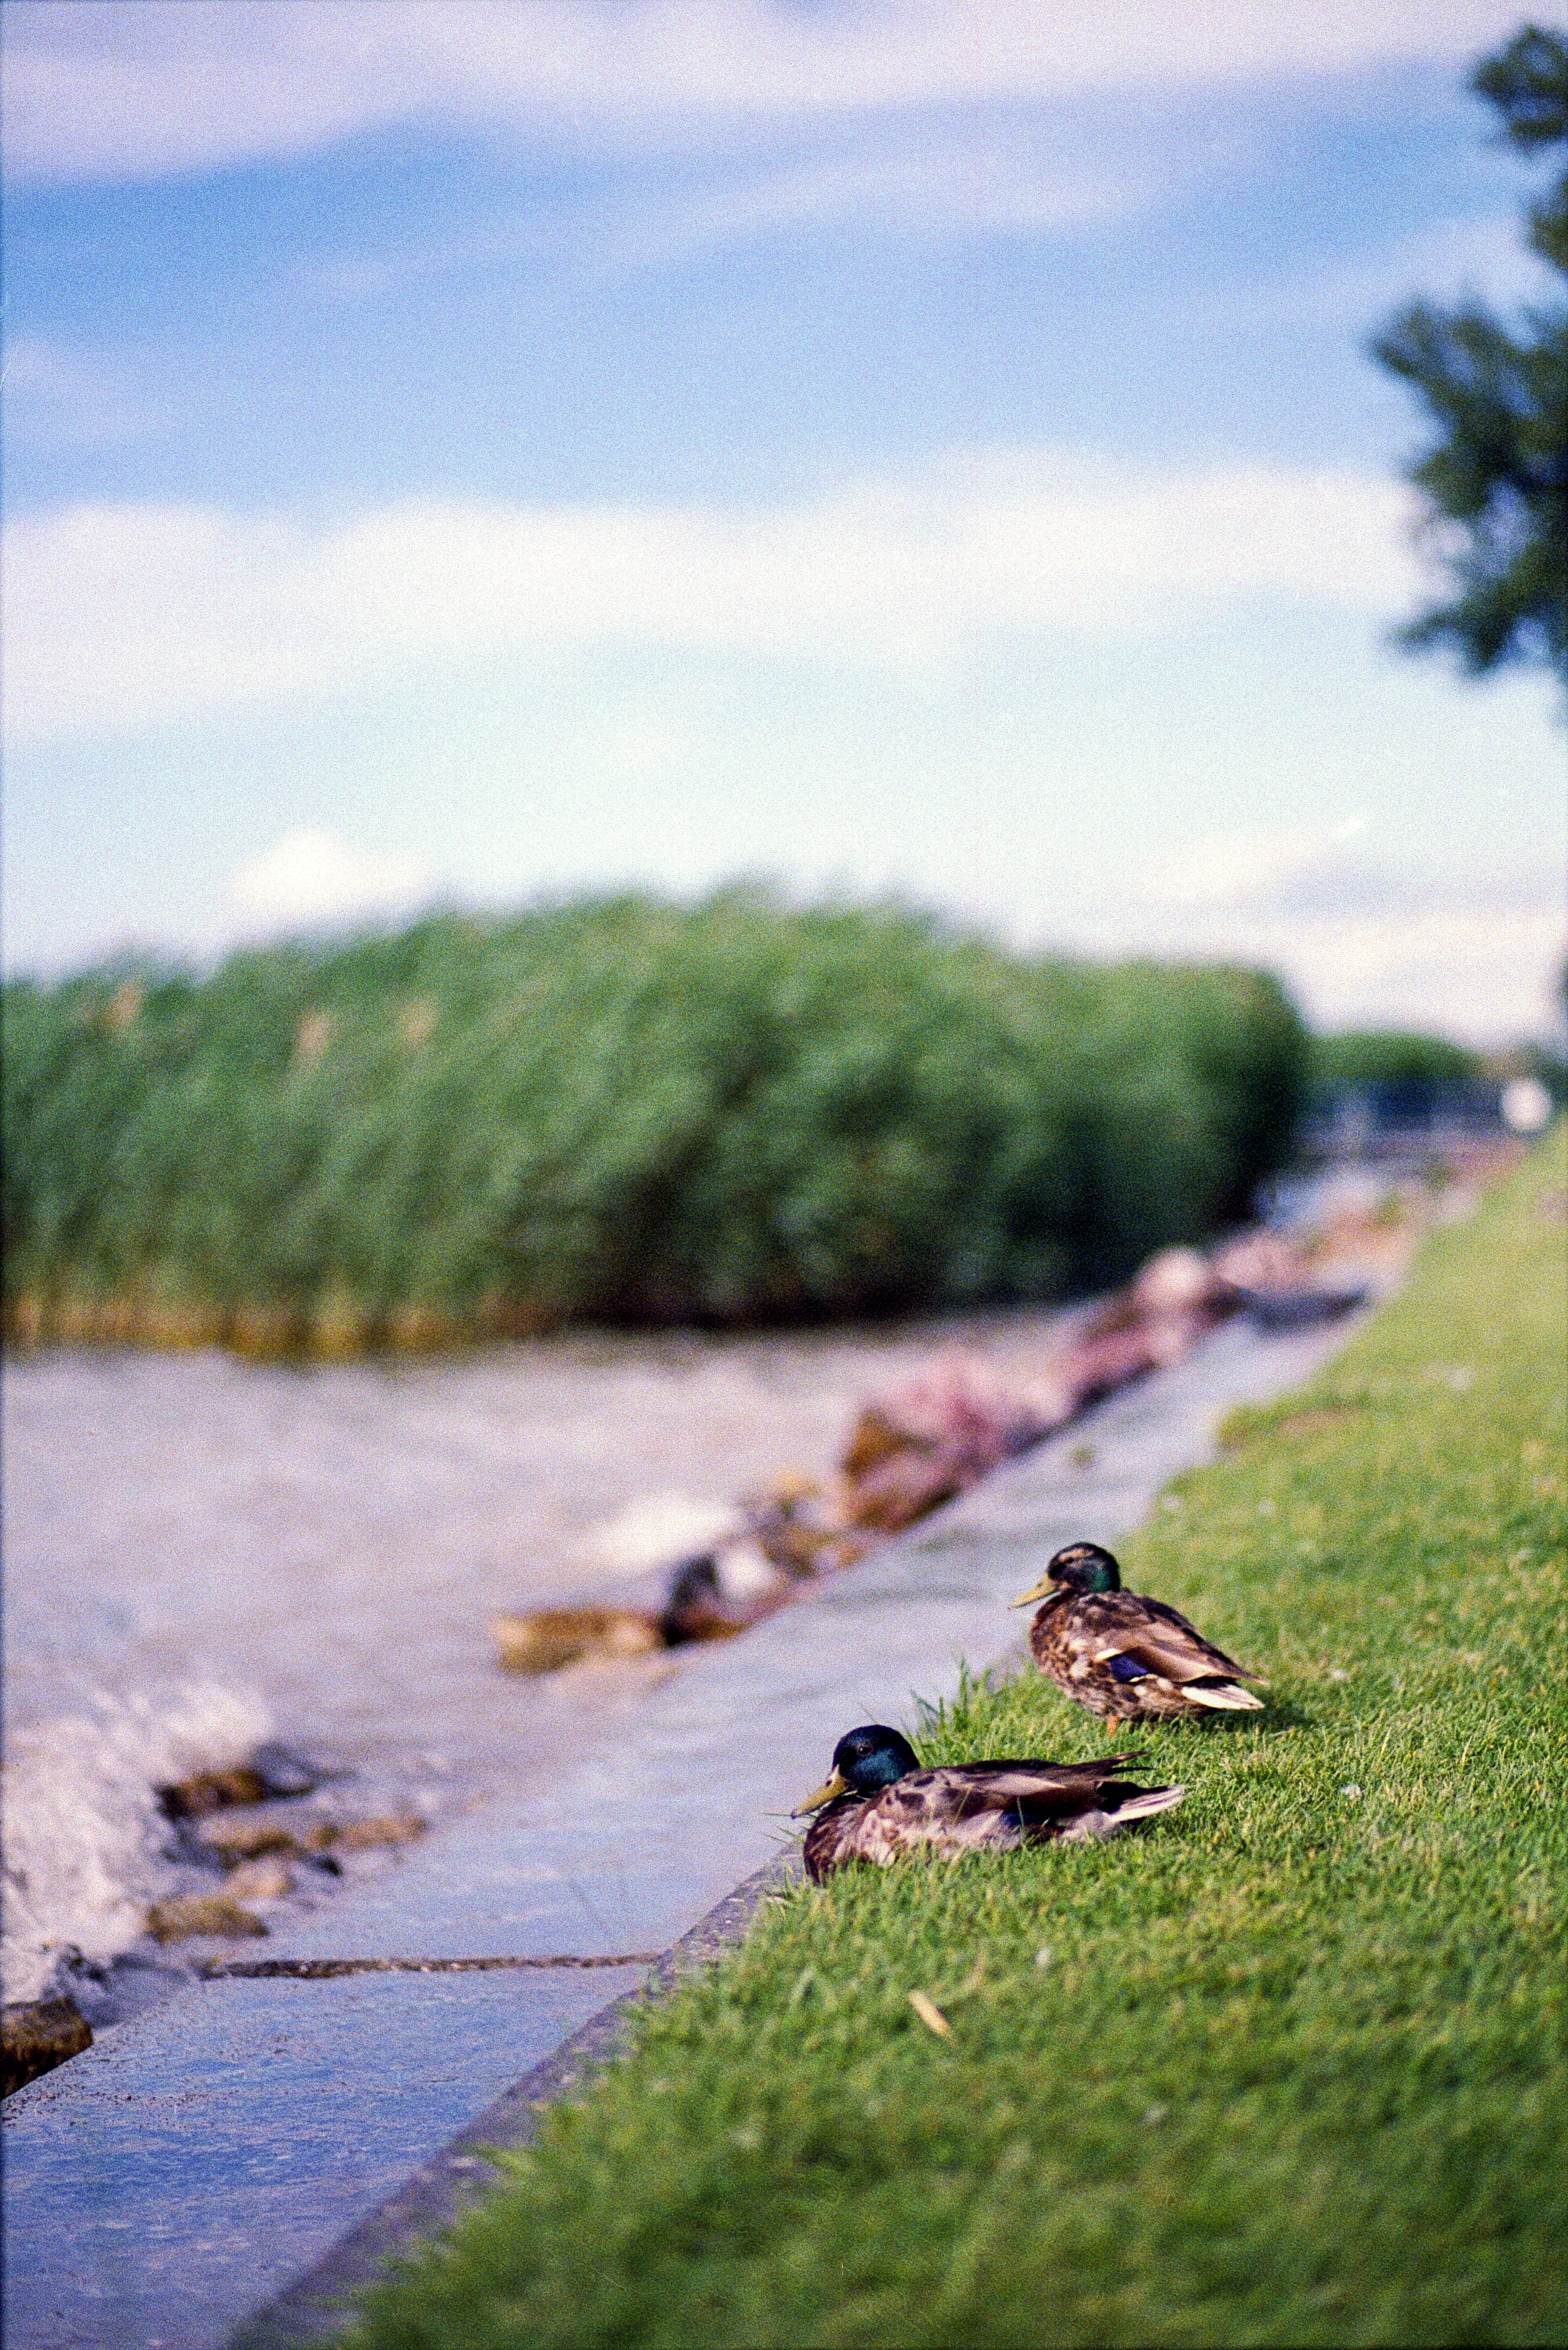
sea, coast, tree, water, nature, grass, wilderness, bokeh, morning, leaf, shore, flower, lake, river, film, summer, analog, green, reflection, autumn, canon, eos, cool image, ducks, kodak, 85mm, 3, habitat, resting, i, portra, expired, bokehlicious, 18, balaton, rural area, woody plant